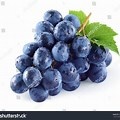
Label: grape